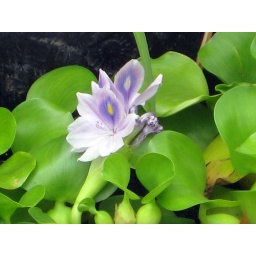
in the pontoon boat garden in Yeouido park close to my house not sure of the type of flower